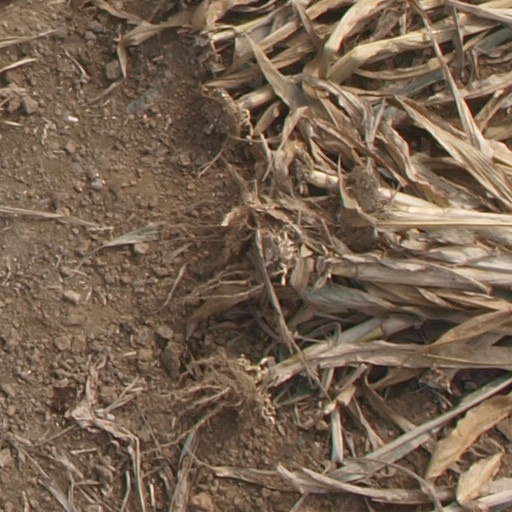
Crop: maize; corn